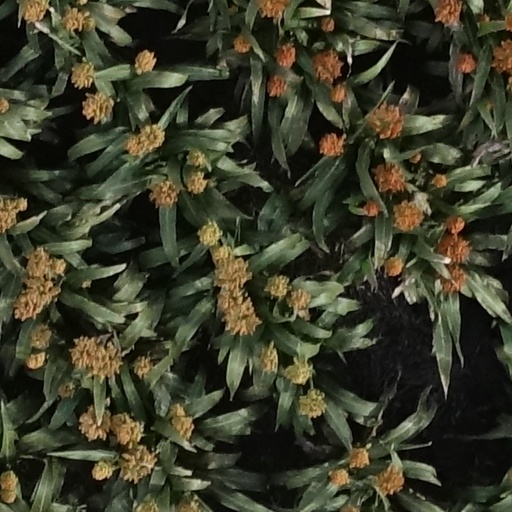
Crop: sorghum